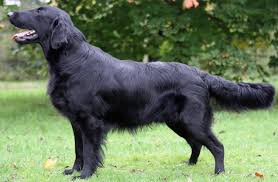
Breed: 206-n000047-flat_coated_retriever